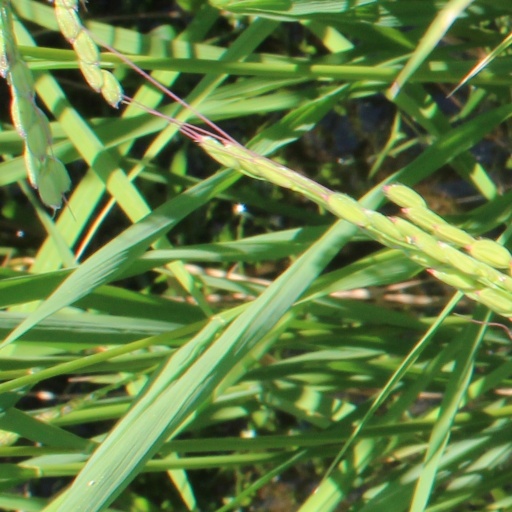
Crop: rice